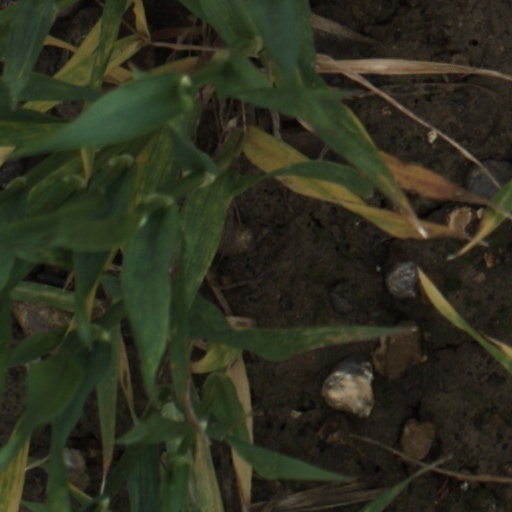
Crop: wheat